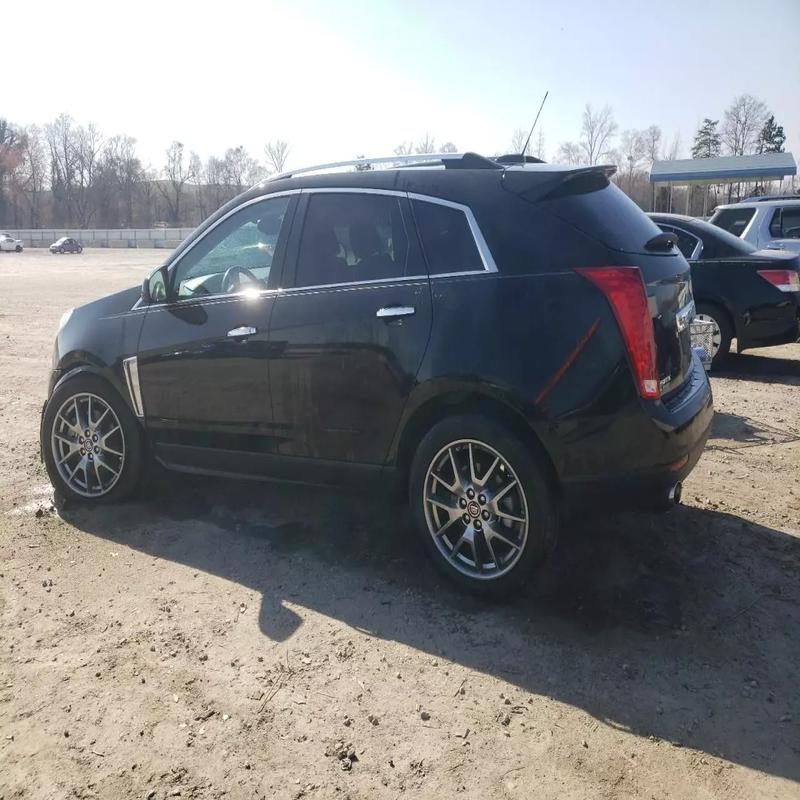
Aucun dommage détecté.
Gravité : aucun